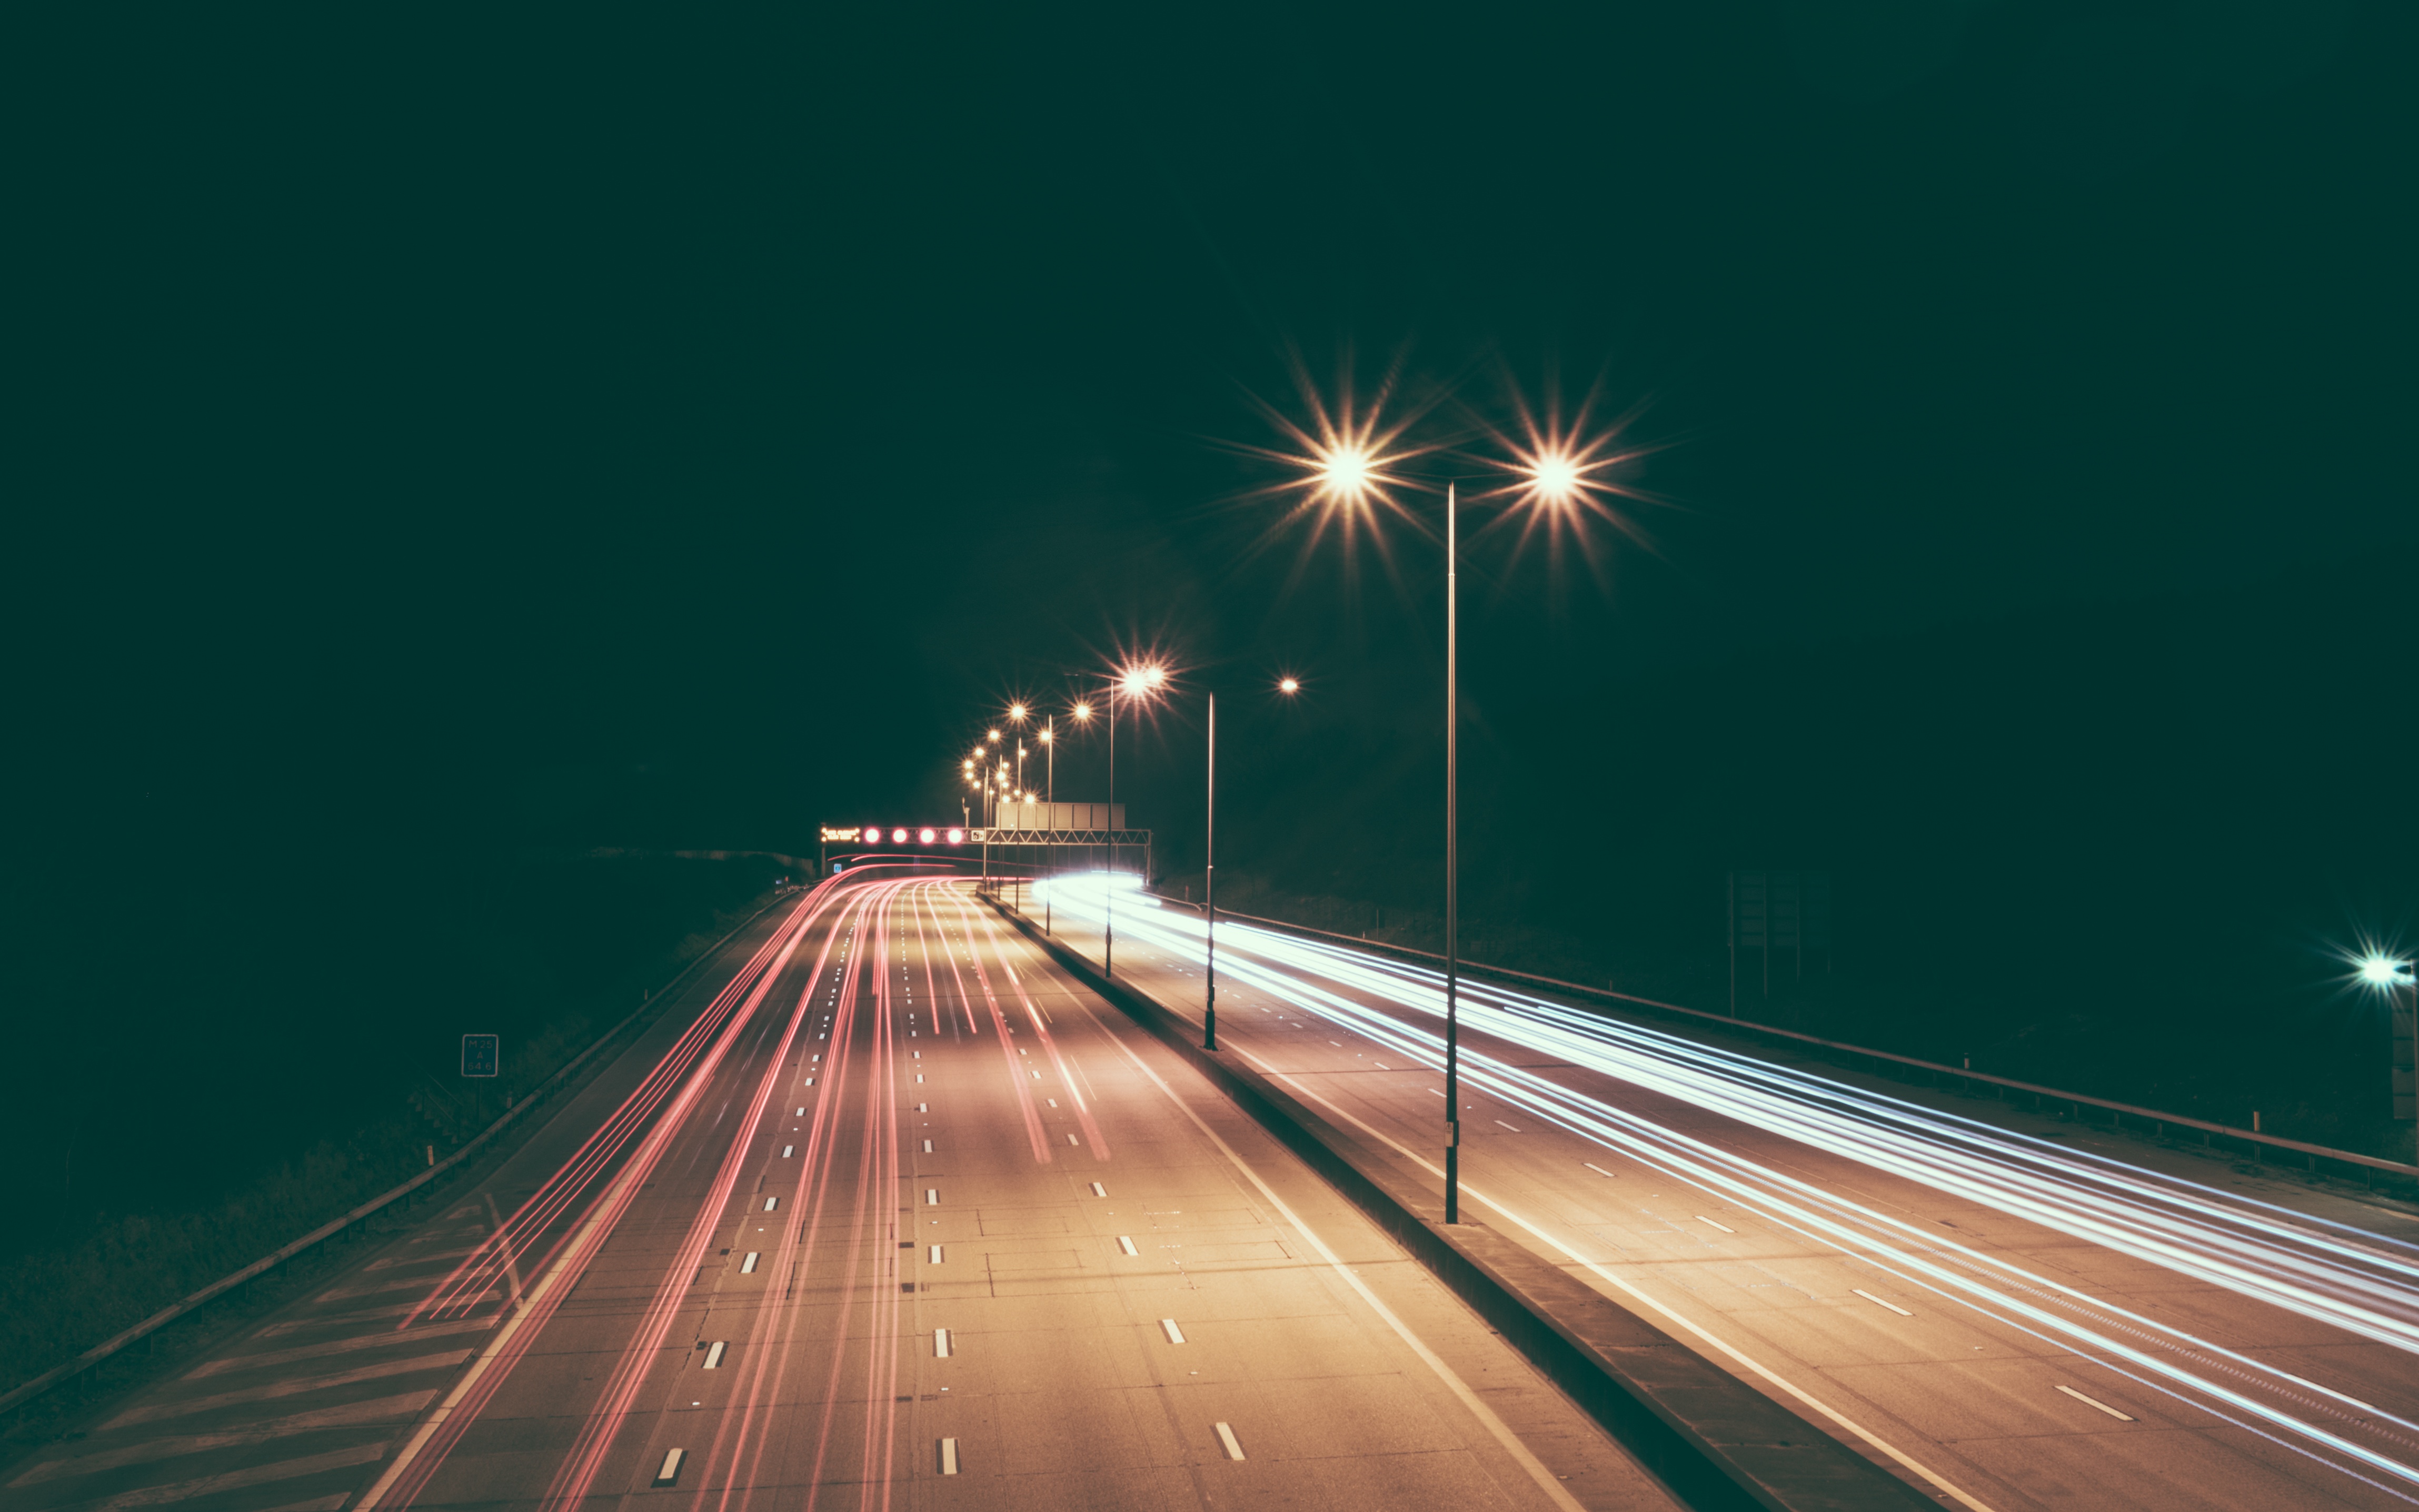
light, road, night, highway, travel, line, darkness, street light, lighting, infrastructure, light fixture